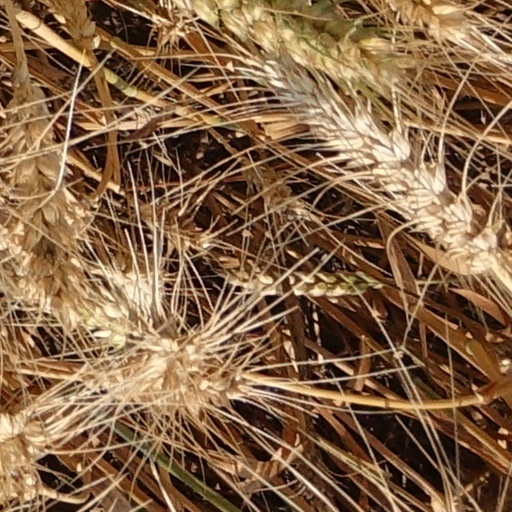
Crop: wheat